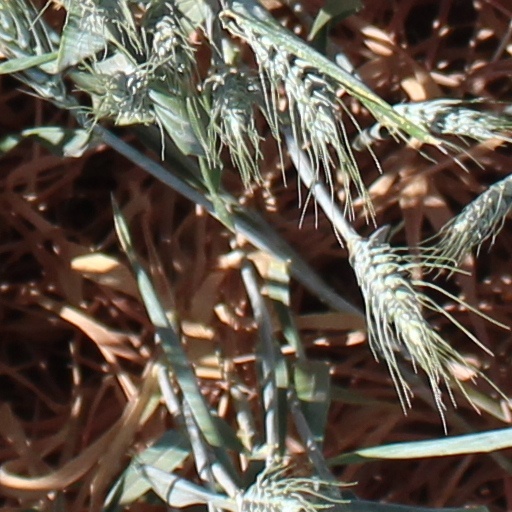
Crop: wheat